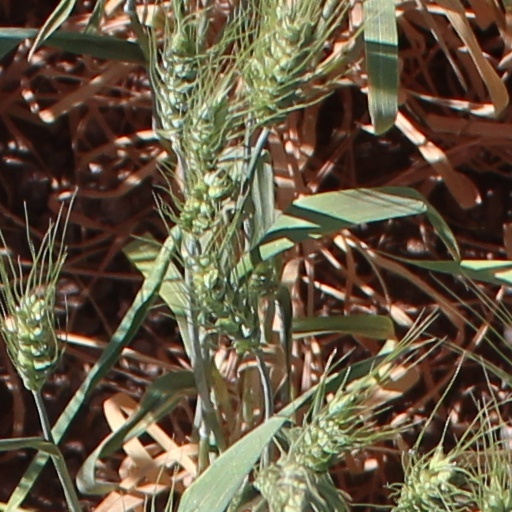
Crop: wheat